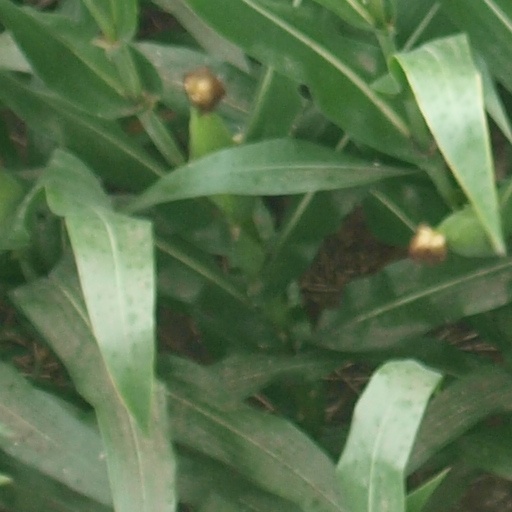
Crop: maize; corn